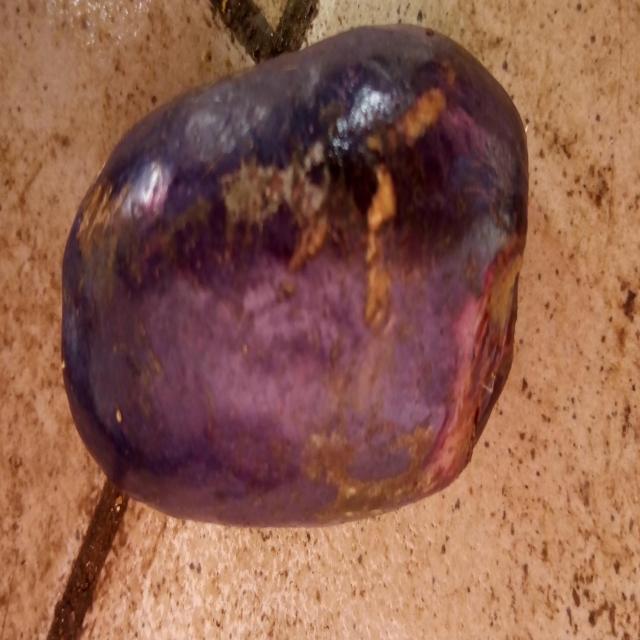
Plum grade: bruised